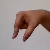
The image shows a hand gesture representing the letter 'Q' in Indian Sign Language.